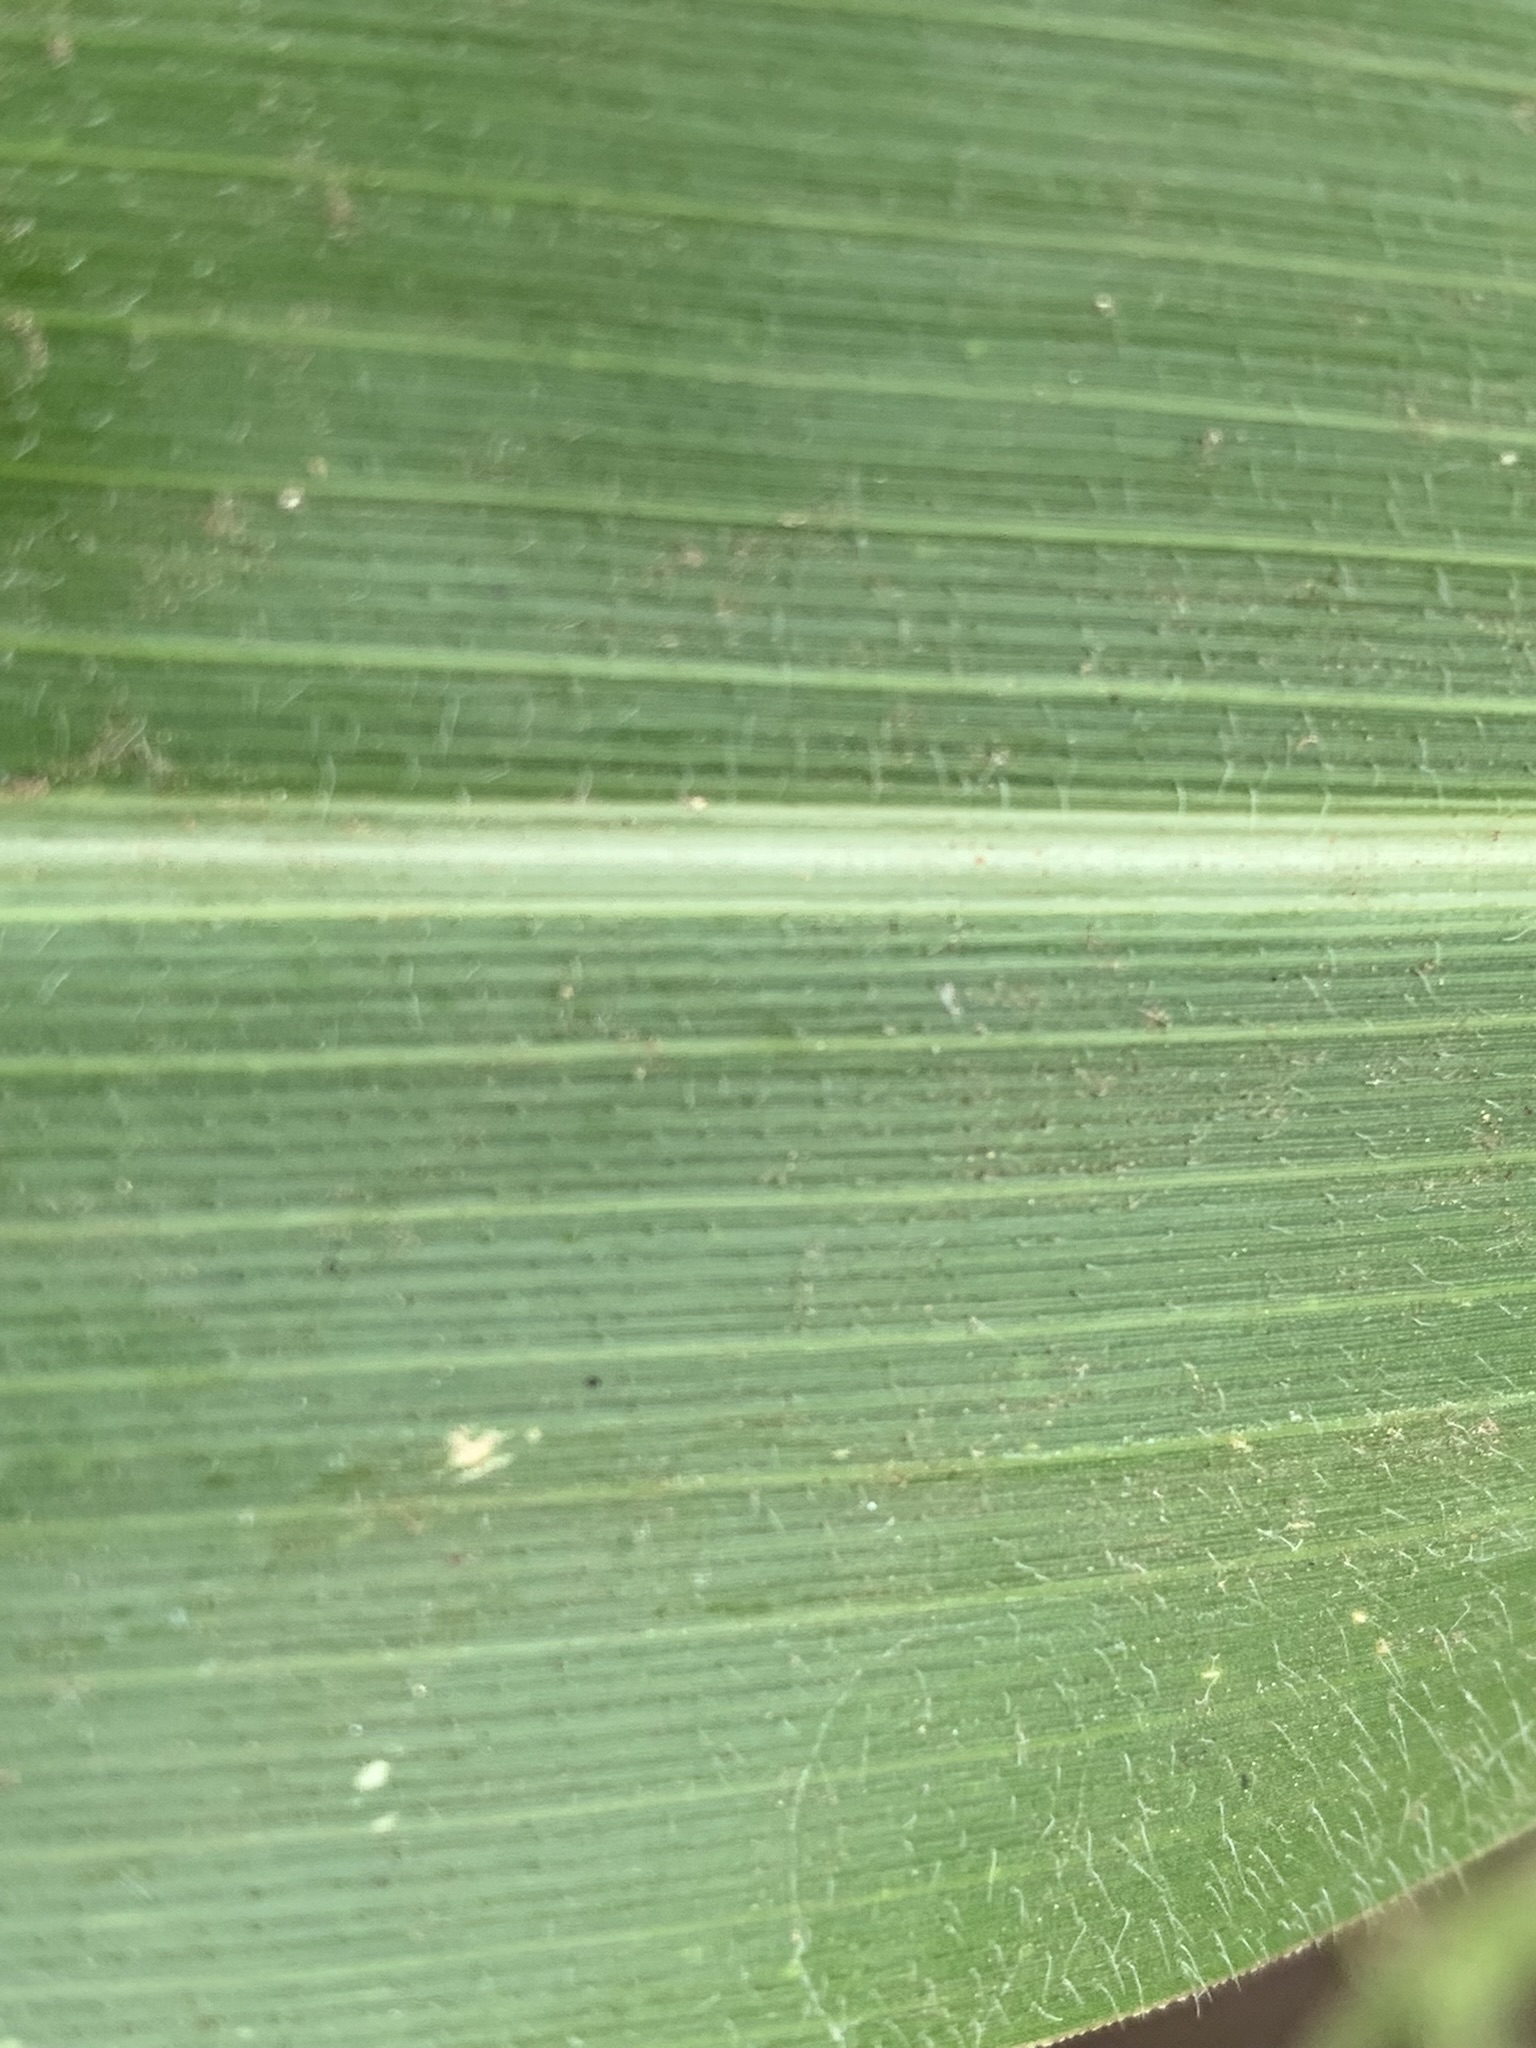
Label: Healthy